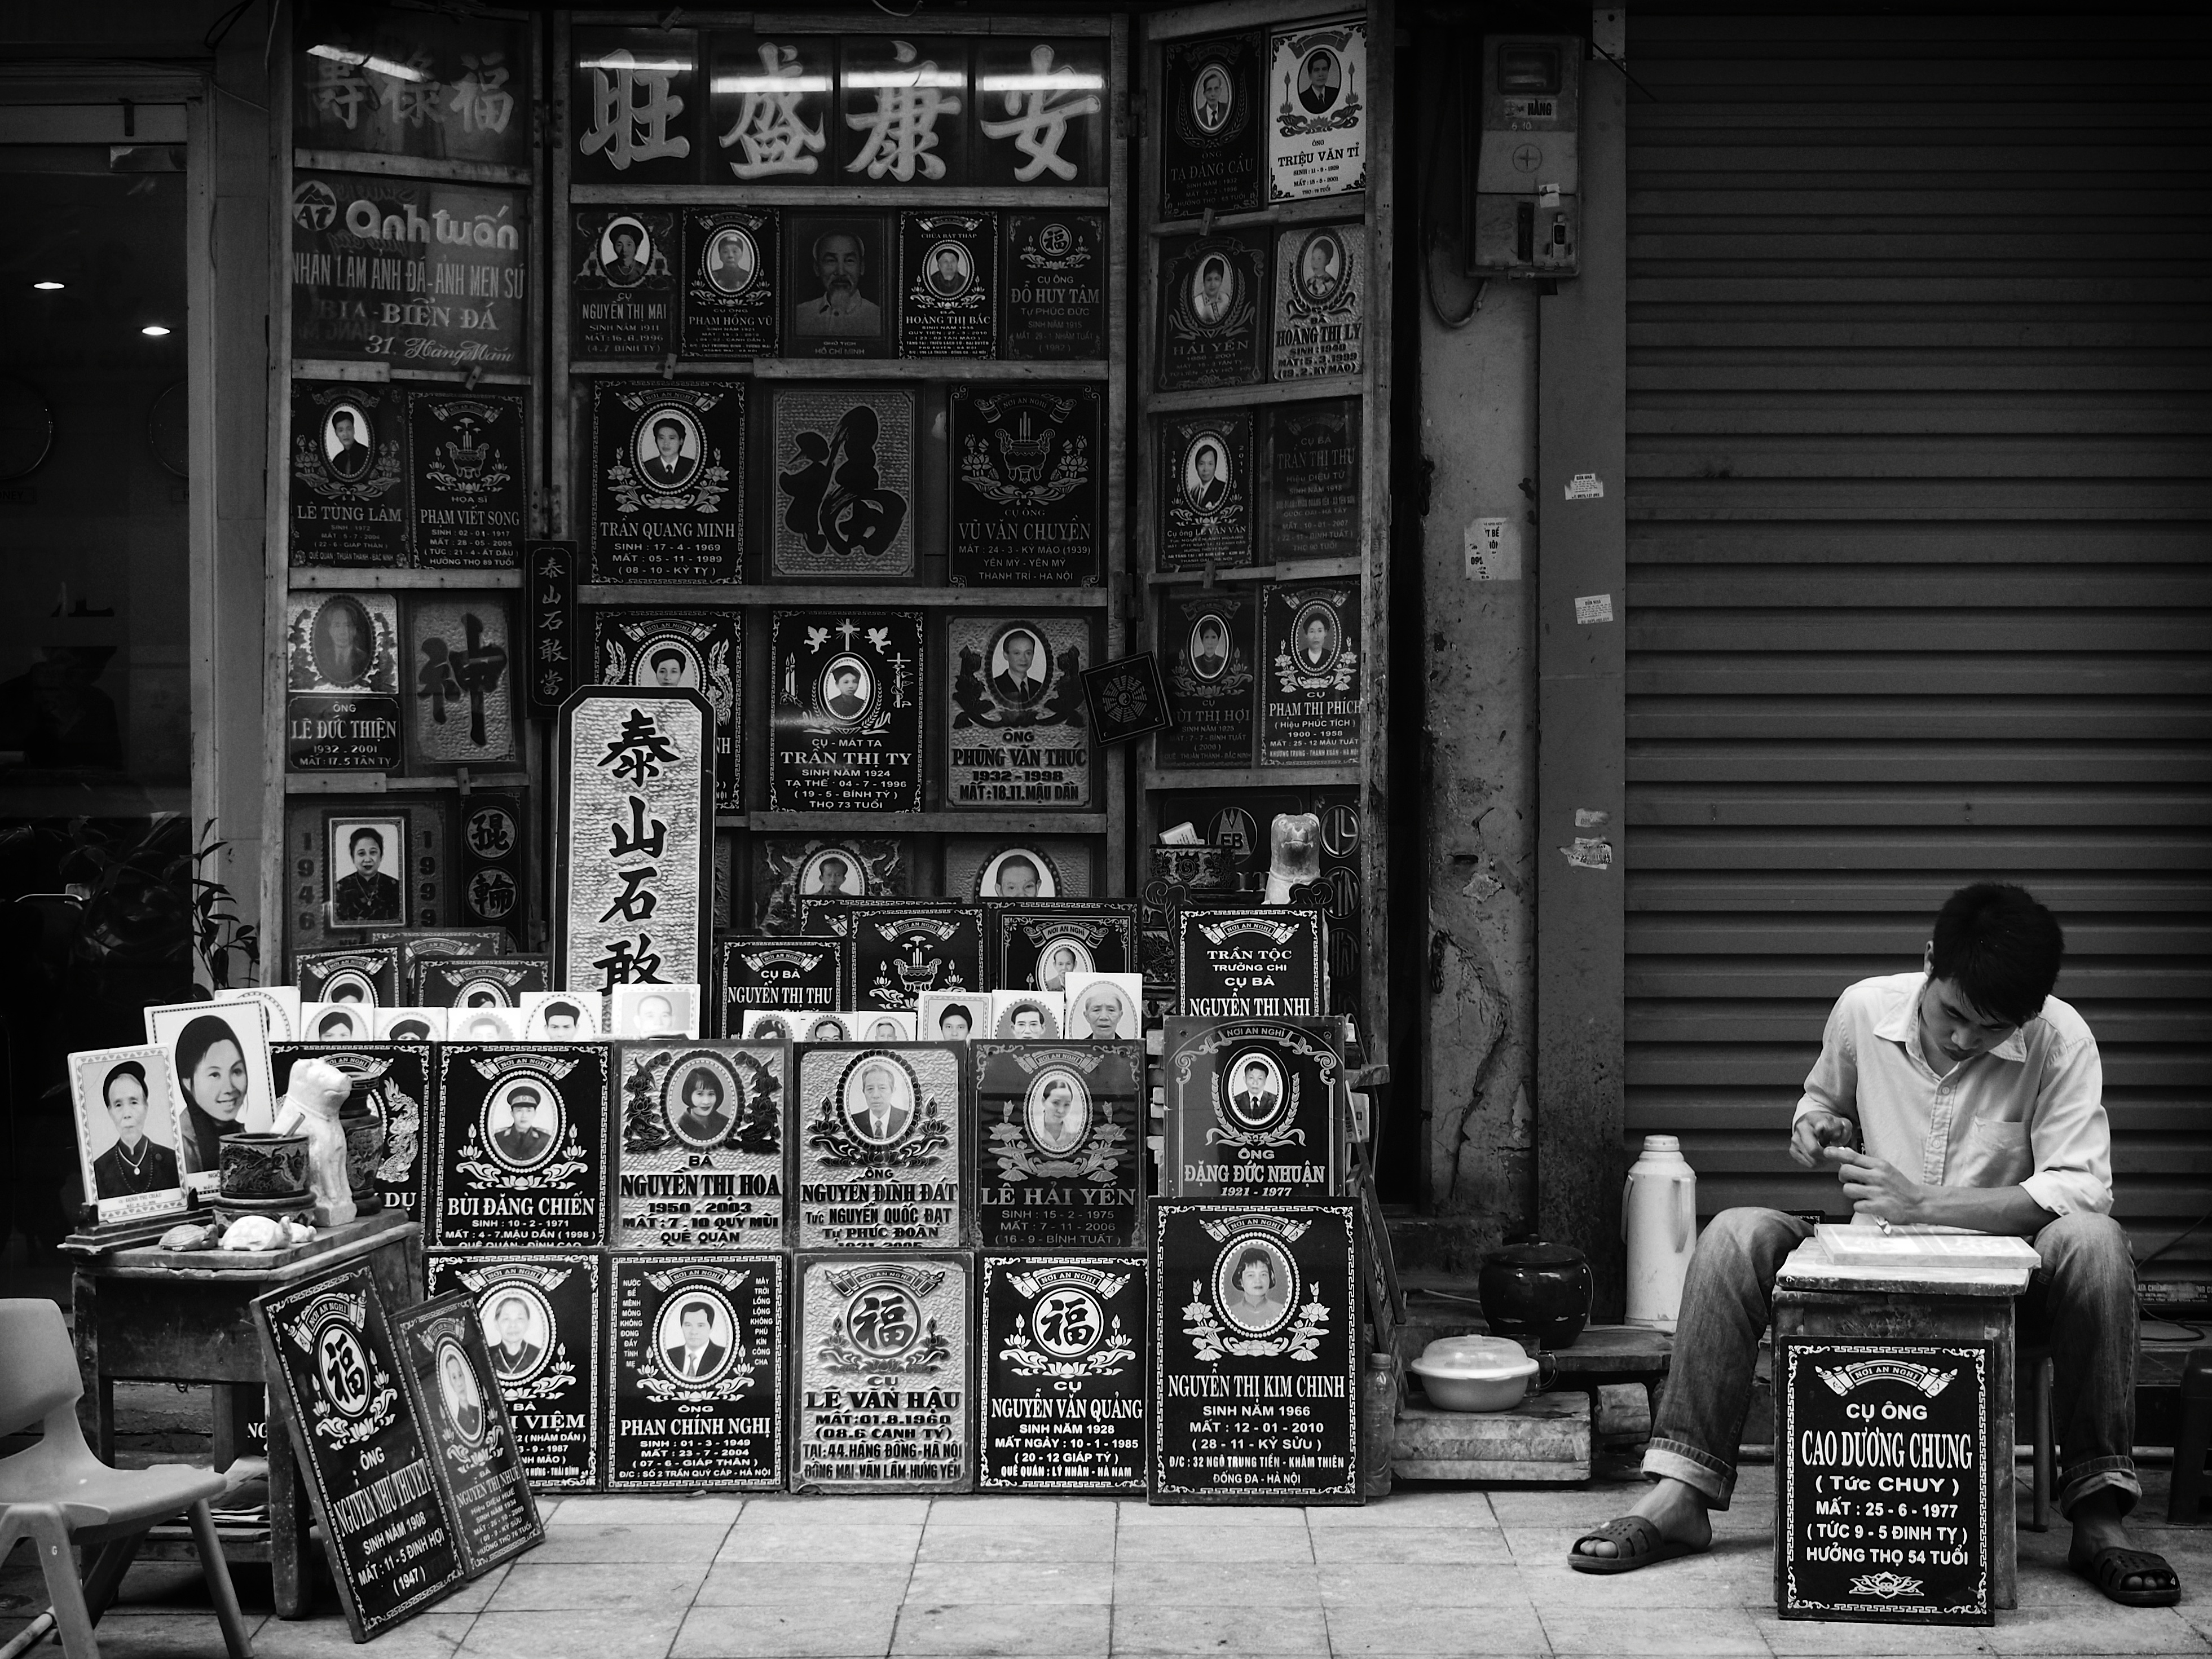
black and white, people, white, street, photography, black, monochrome, streetphotography, bw, blackandwhite, design, photograph, gravestones, image, vietnam, strasenfotografie, hanoi, olympuspen, stonemasonrystreet, monochrome photography